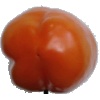
Label: Pepper Orange 1